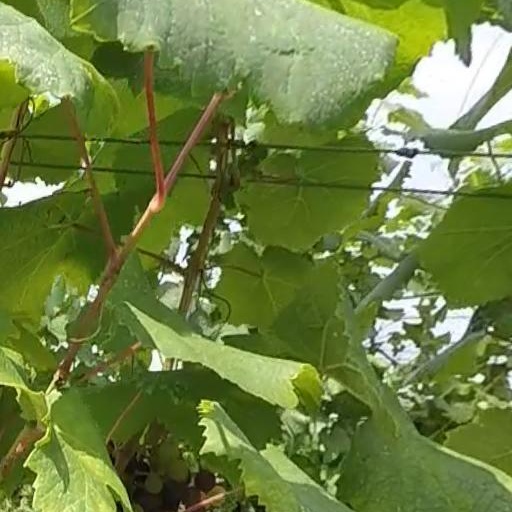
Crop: grape